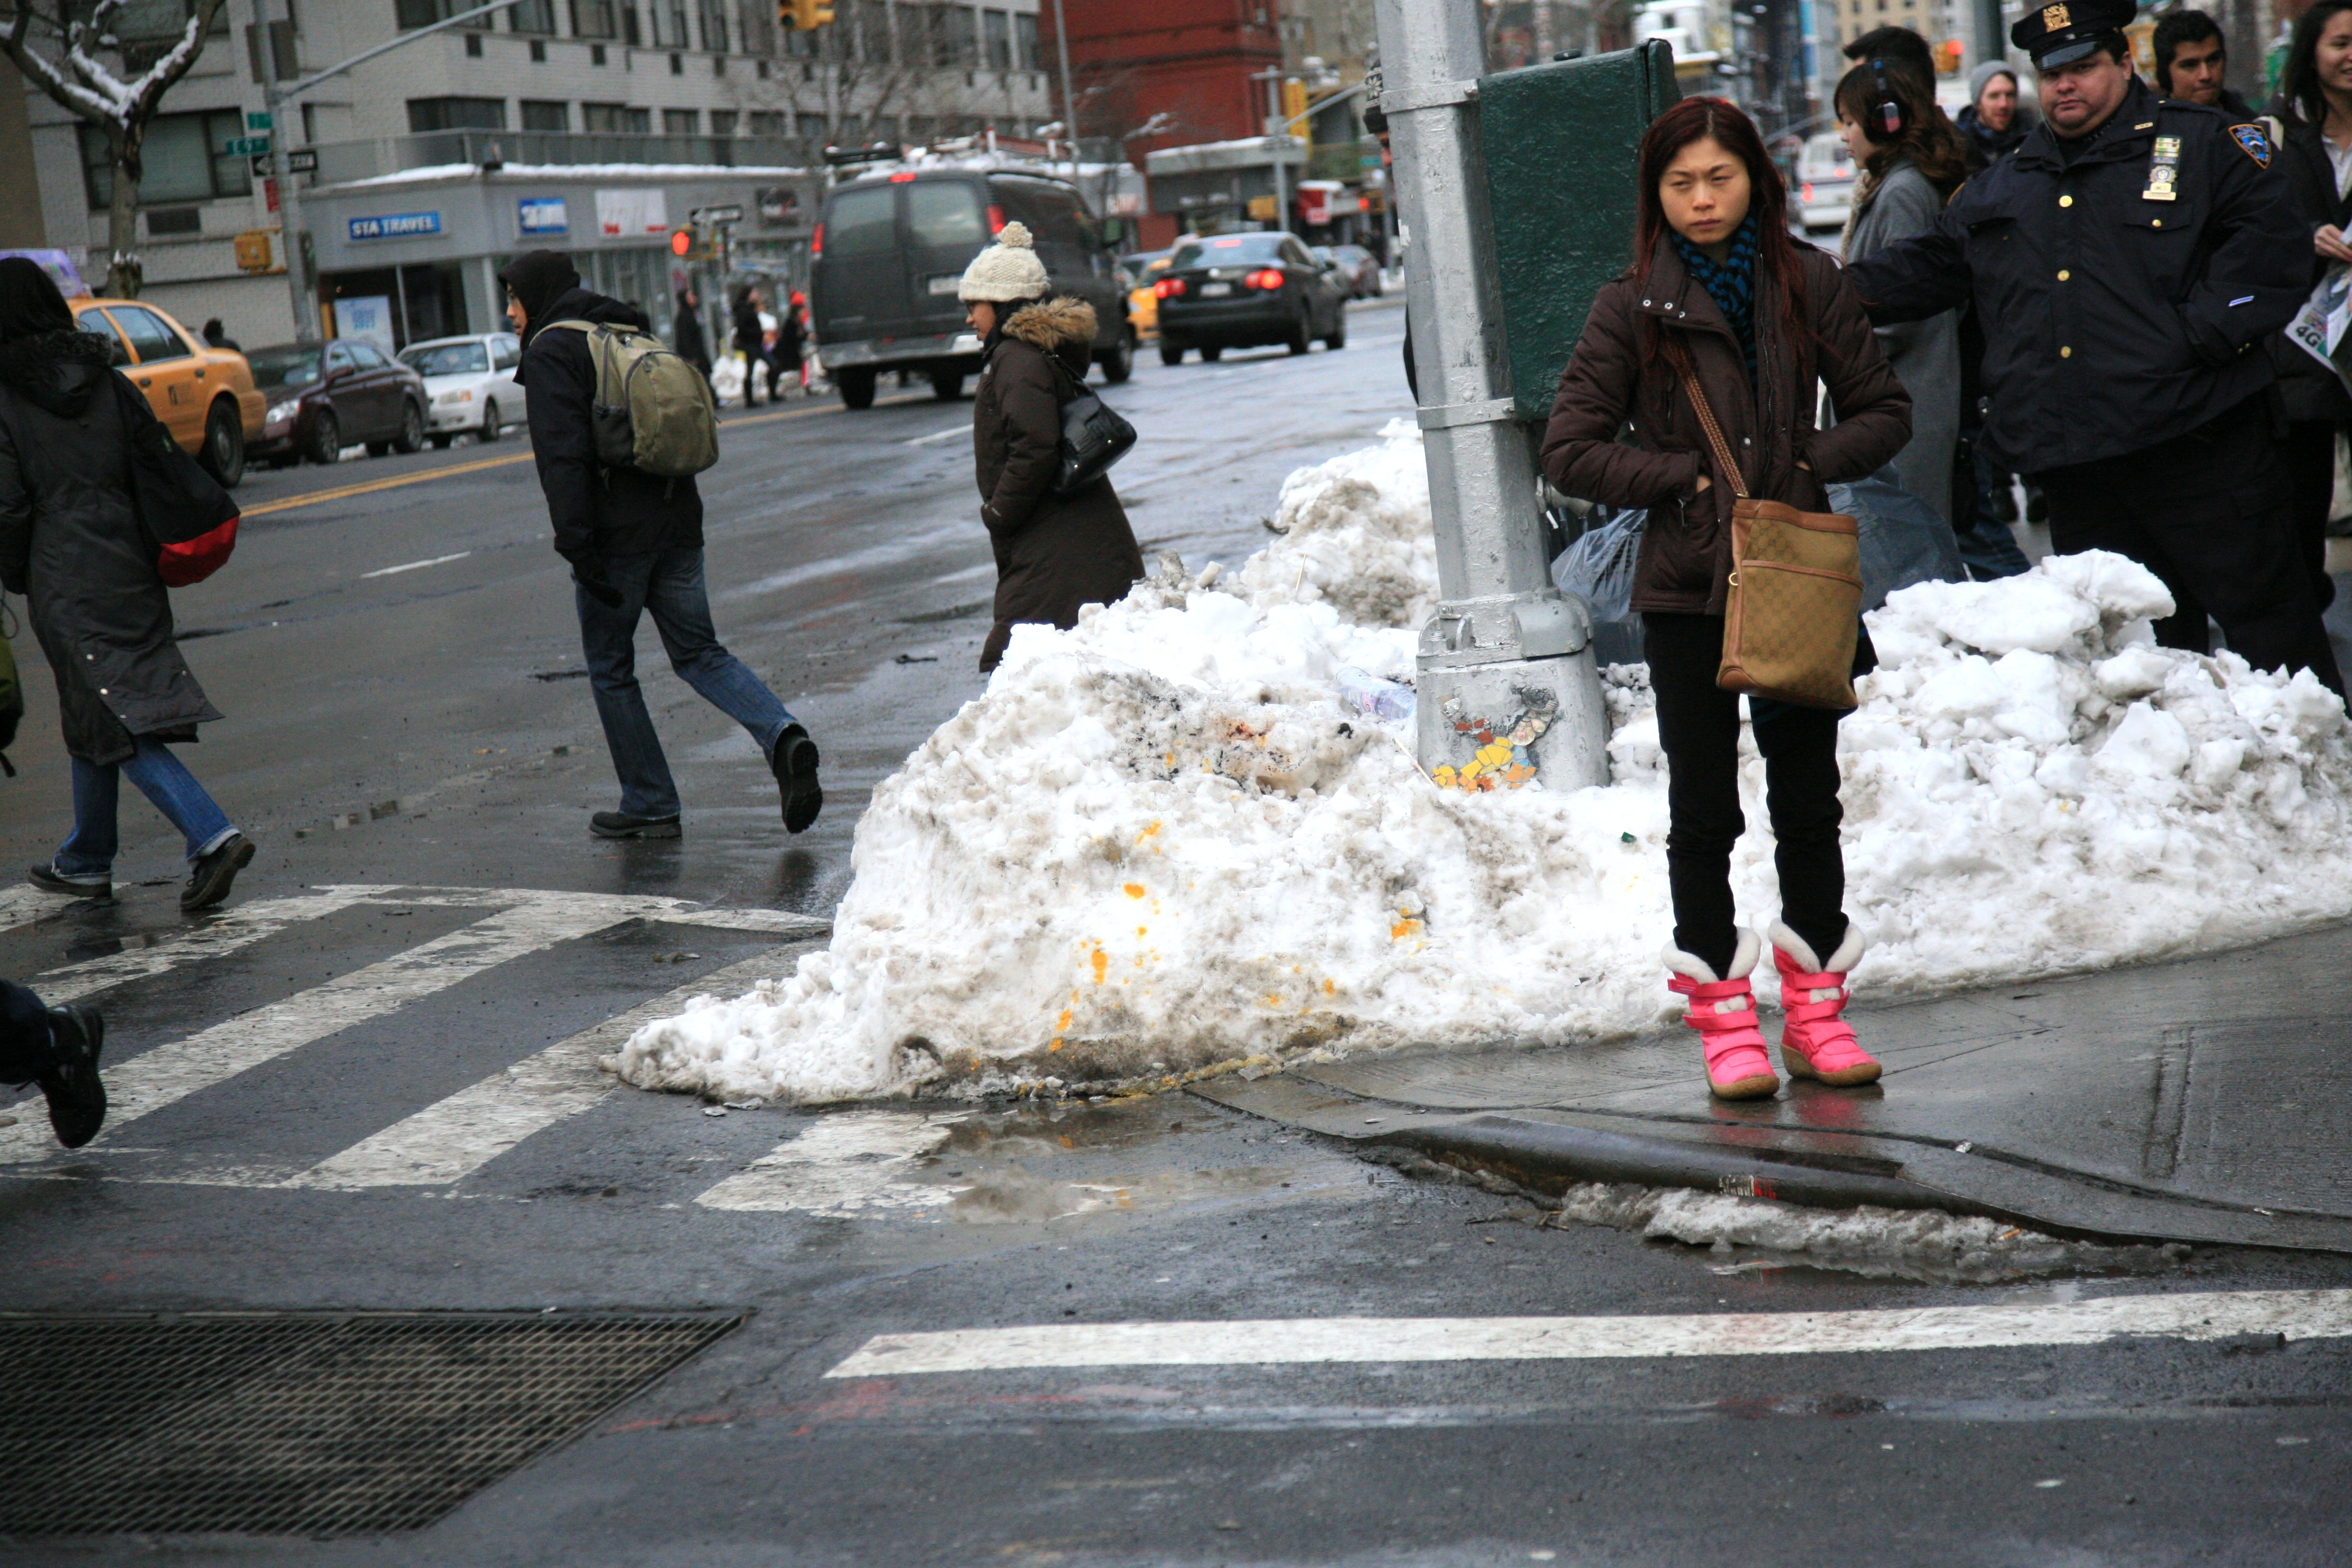
pedestrian, snow, road, street, manhattan, nyc, newyork, infrastructure, newyorkcity, ny, 5d, canon5d, eastvillage, selection, ef24105mmf4lisusm, newyorker